Světlá nad Sázavou

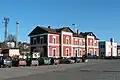
Train station

The first written mention of Světlá is from 1207. It was founded during the colonization in the second half of the 12th century. Světlá experienced the greatest development during the rule of the Trčka of Lípa family, which acquired it after the Hussite Wars and owned it until 1607. In the 17th century, the glassmaking tradition was founded in Světlá.